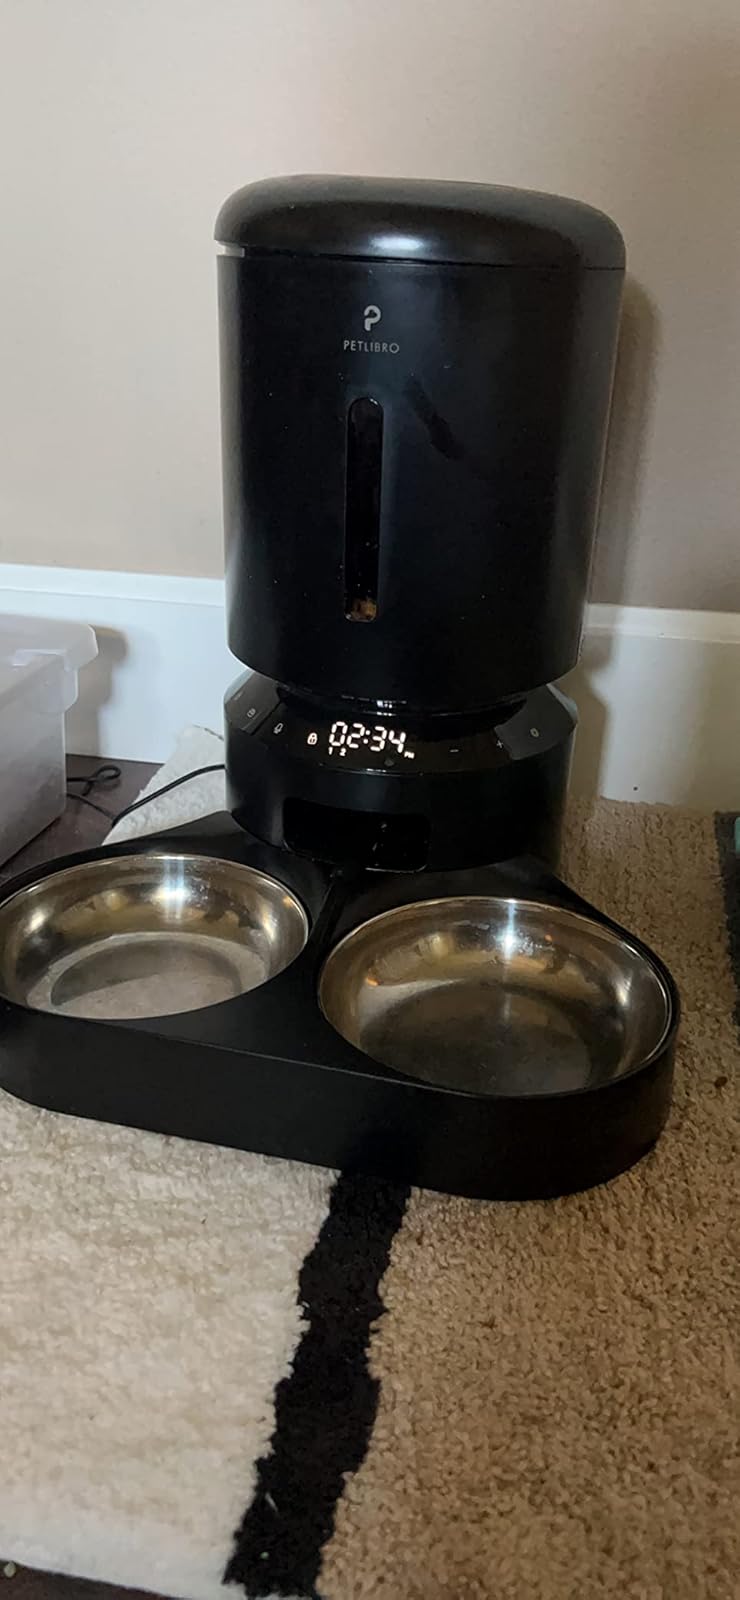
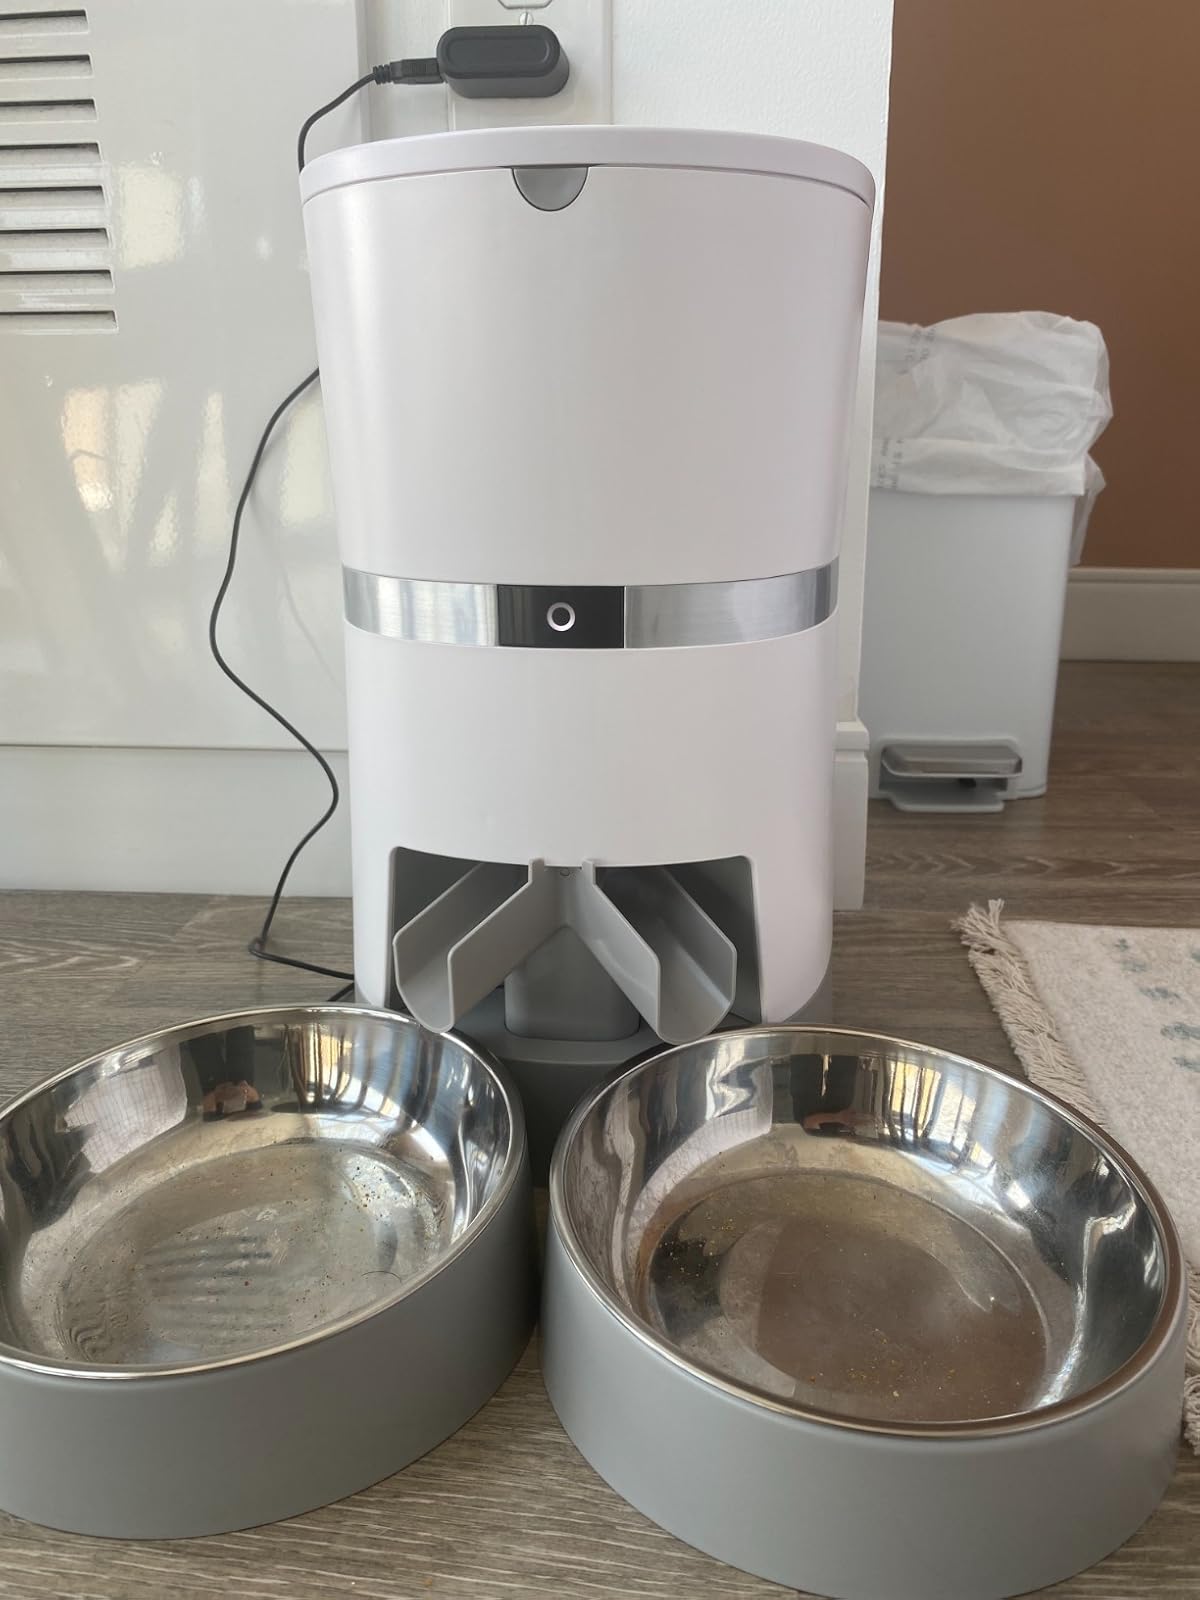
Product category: items_feeder
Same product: no